Swinton Barracks

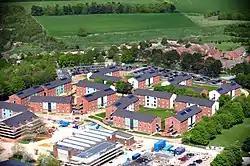
Swinton Barracks

Swinton Barracks is a military installation accommodating two engineer regiments and two signals regiments at Perham Down in Wiltshire, England. The site is on the east edge of Salisbury Plain, about east of the garrison at Tidworth. The camp forms part of the Tidworth, Netheravon and Bulford (TidNBul) Garrison.